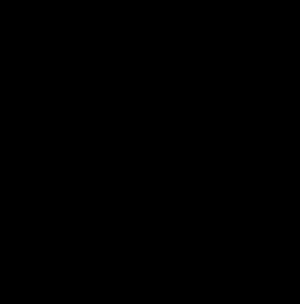
Trevi est l'un des 22 rioni de Rome. Il est désigné dans la nomenclature administrative par le code R.II.